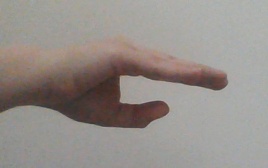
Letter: jeem